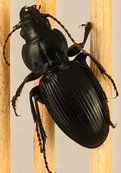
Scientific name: Cyclotrachelus torvus
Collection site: Northern Great Plains Research Laboratory NEON (NOGP), plot NOGP_012